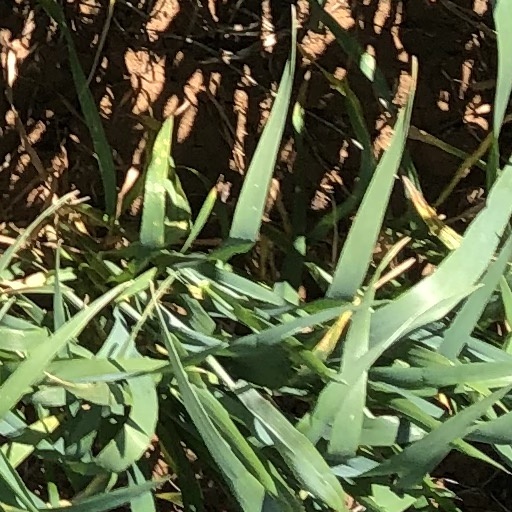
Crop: wheat